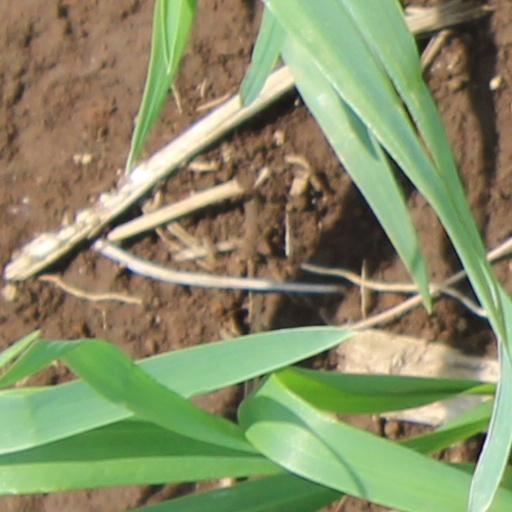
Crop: wheat